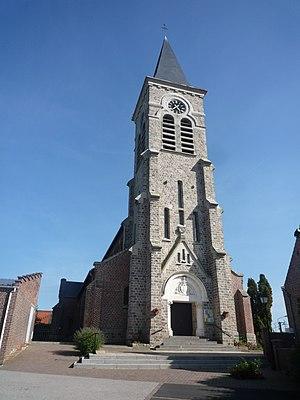
Église Saint-Pierre Saint-Paul de Bugnicourt, Nord, Nord-Pas-de-Calais, France.